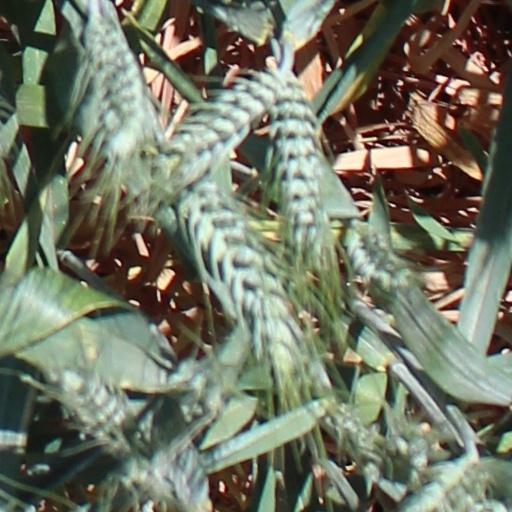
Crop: wheat